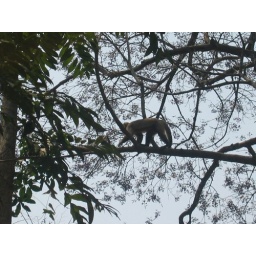
A monkey in the tree